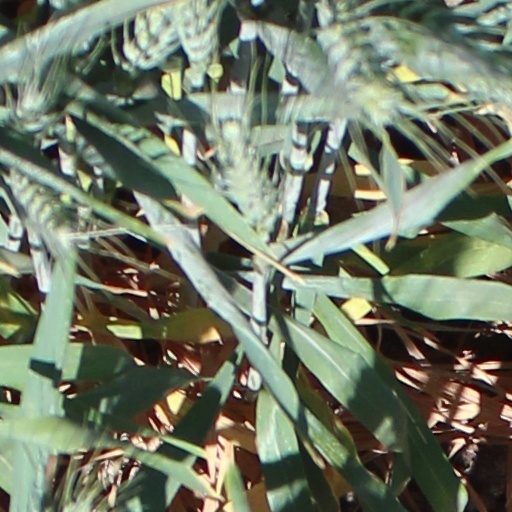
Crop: wheat